Oude Kerk, Amsterdam

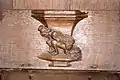
Misericord

The Oude Kerk contains 12 misericords, leaning posts installed under the folding seats of the choir stalls.